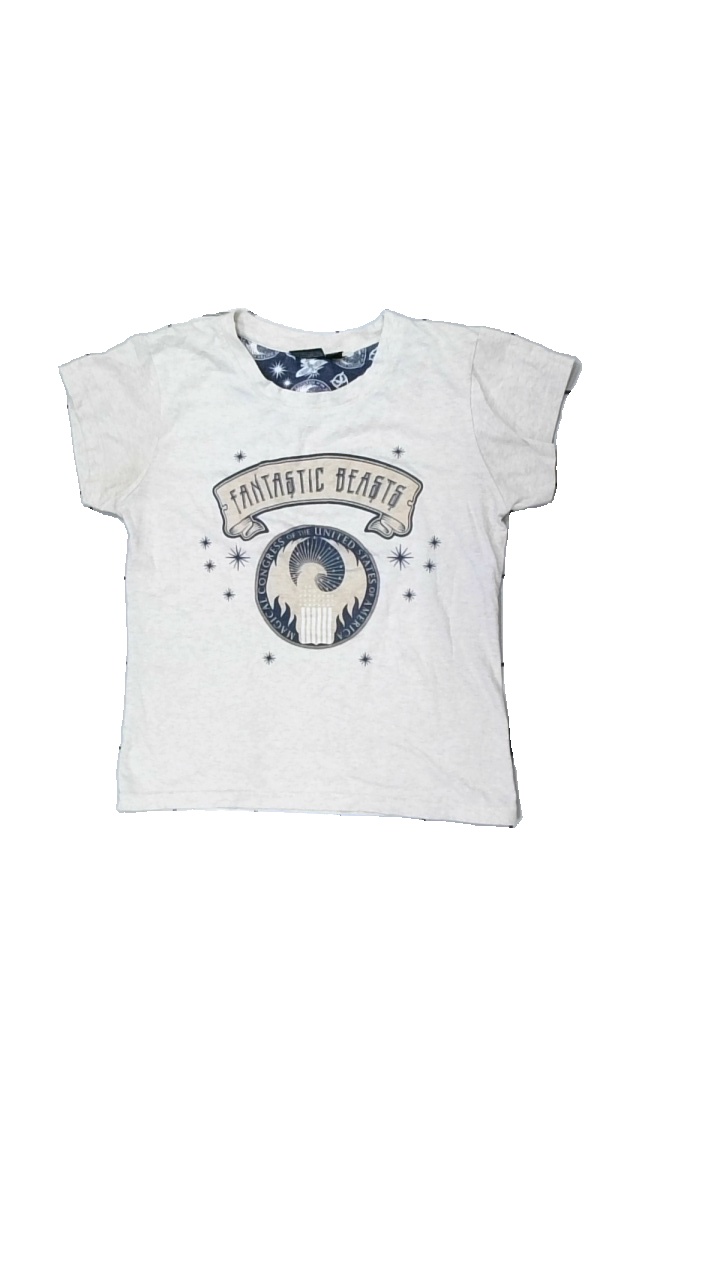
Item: T-shirt (Ladies)
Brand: Primark
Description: beige t-shirt med text och stjärnor fram, nopprig
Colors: Black, Beige
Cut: Regular
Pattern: Other
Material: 54% polyester 46% cotton
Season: All
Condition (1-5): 3
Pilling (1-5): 3
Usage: Export
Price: <50